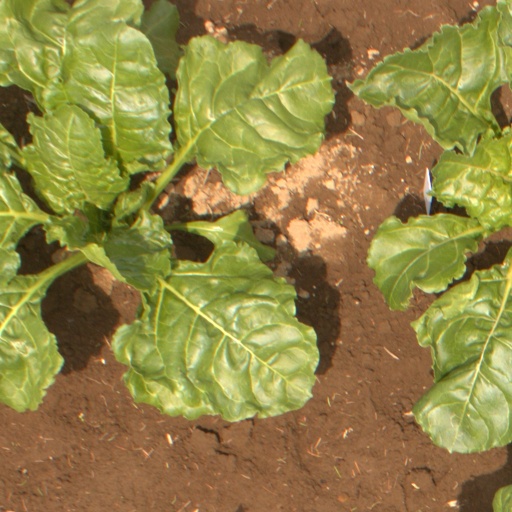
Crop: sugar beet